Discovery and development of direct Xa inhibitors

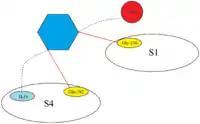

Apixaban shows a similar binding mode as rivaroxaban and forms a tight inhibitor-enzyme complex when connected to FXa. The p-methoxy group of apixaban connects to S1 pocket of FXa but does not appear to have any interaction with any residues in this region of FXa. The pyrazole N-2 nitrogen atom of apixaban interacts with Gln-192 and the carbonyl oxygen interacts with Gly-216. The phenyl lactam group of apixaban is positioned between Tyr-99 and Phe-174 and due to its orientation, it is able to interact with Trp-215 of the S4 pocket. The carbonyl oxygen group of the lactam moiety interacts with a water molecule and does not seem to interact with any residues in the S4 pocket.